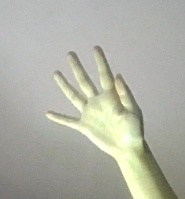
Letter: sheen